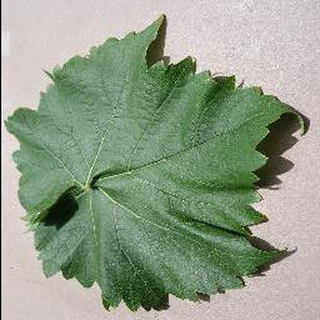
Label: healthy_grape